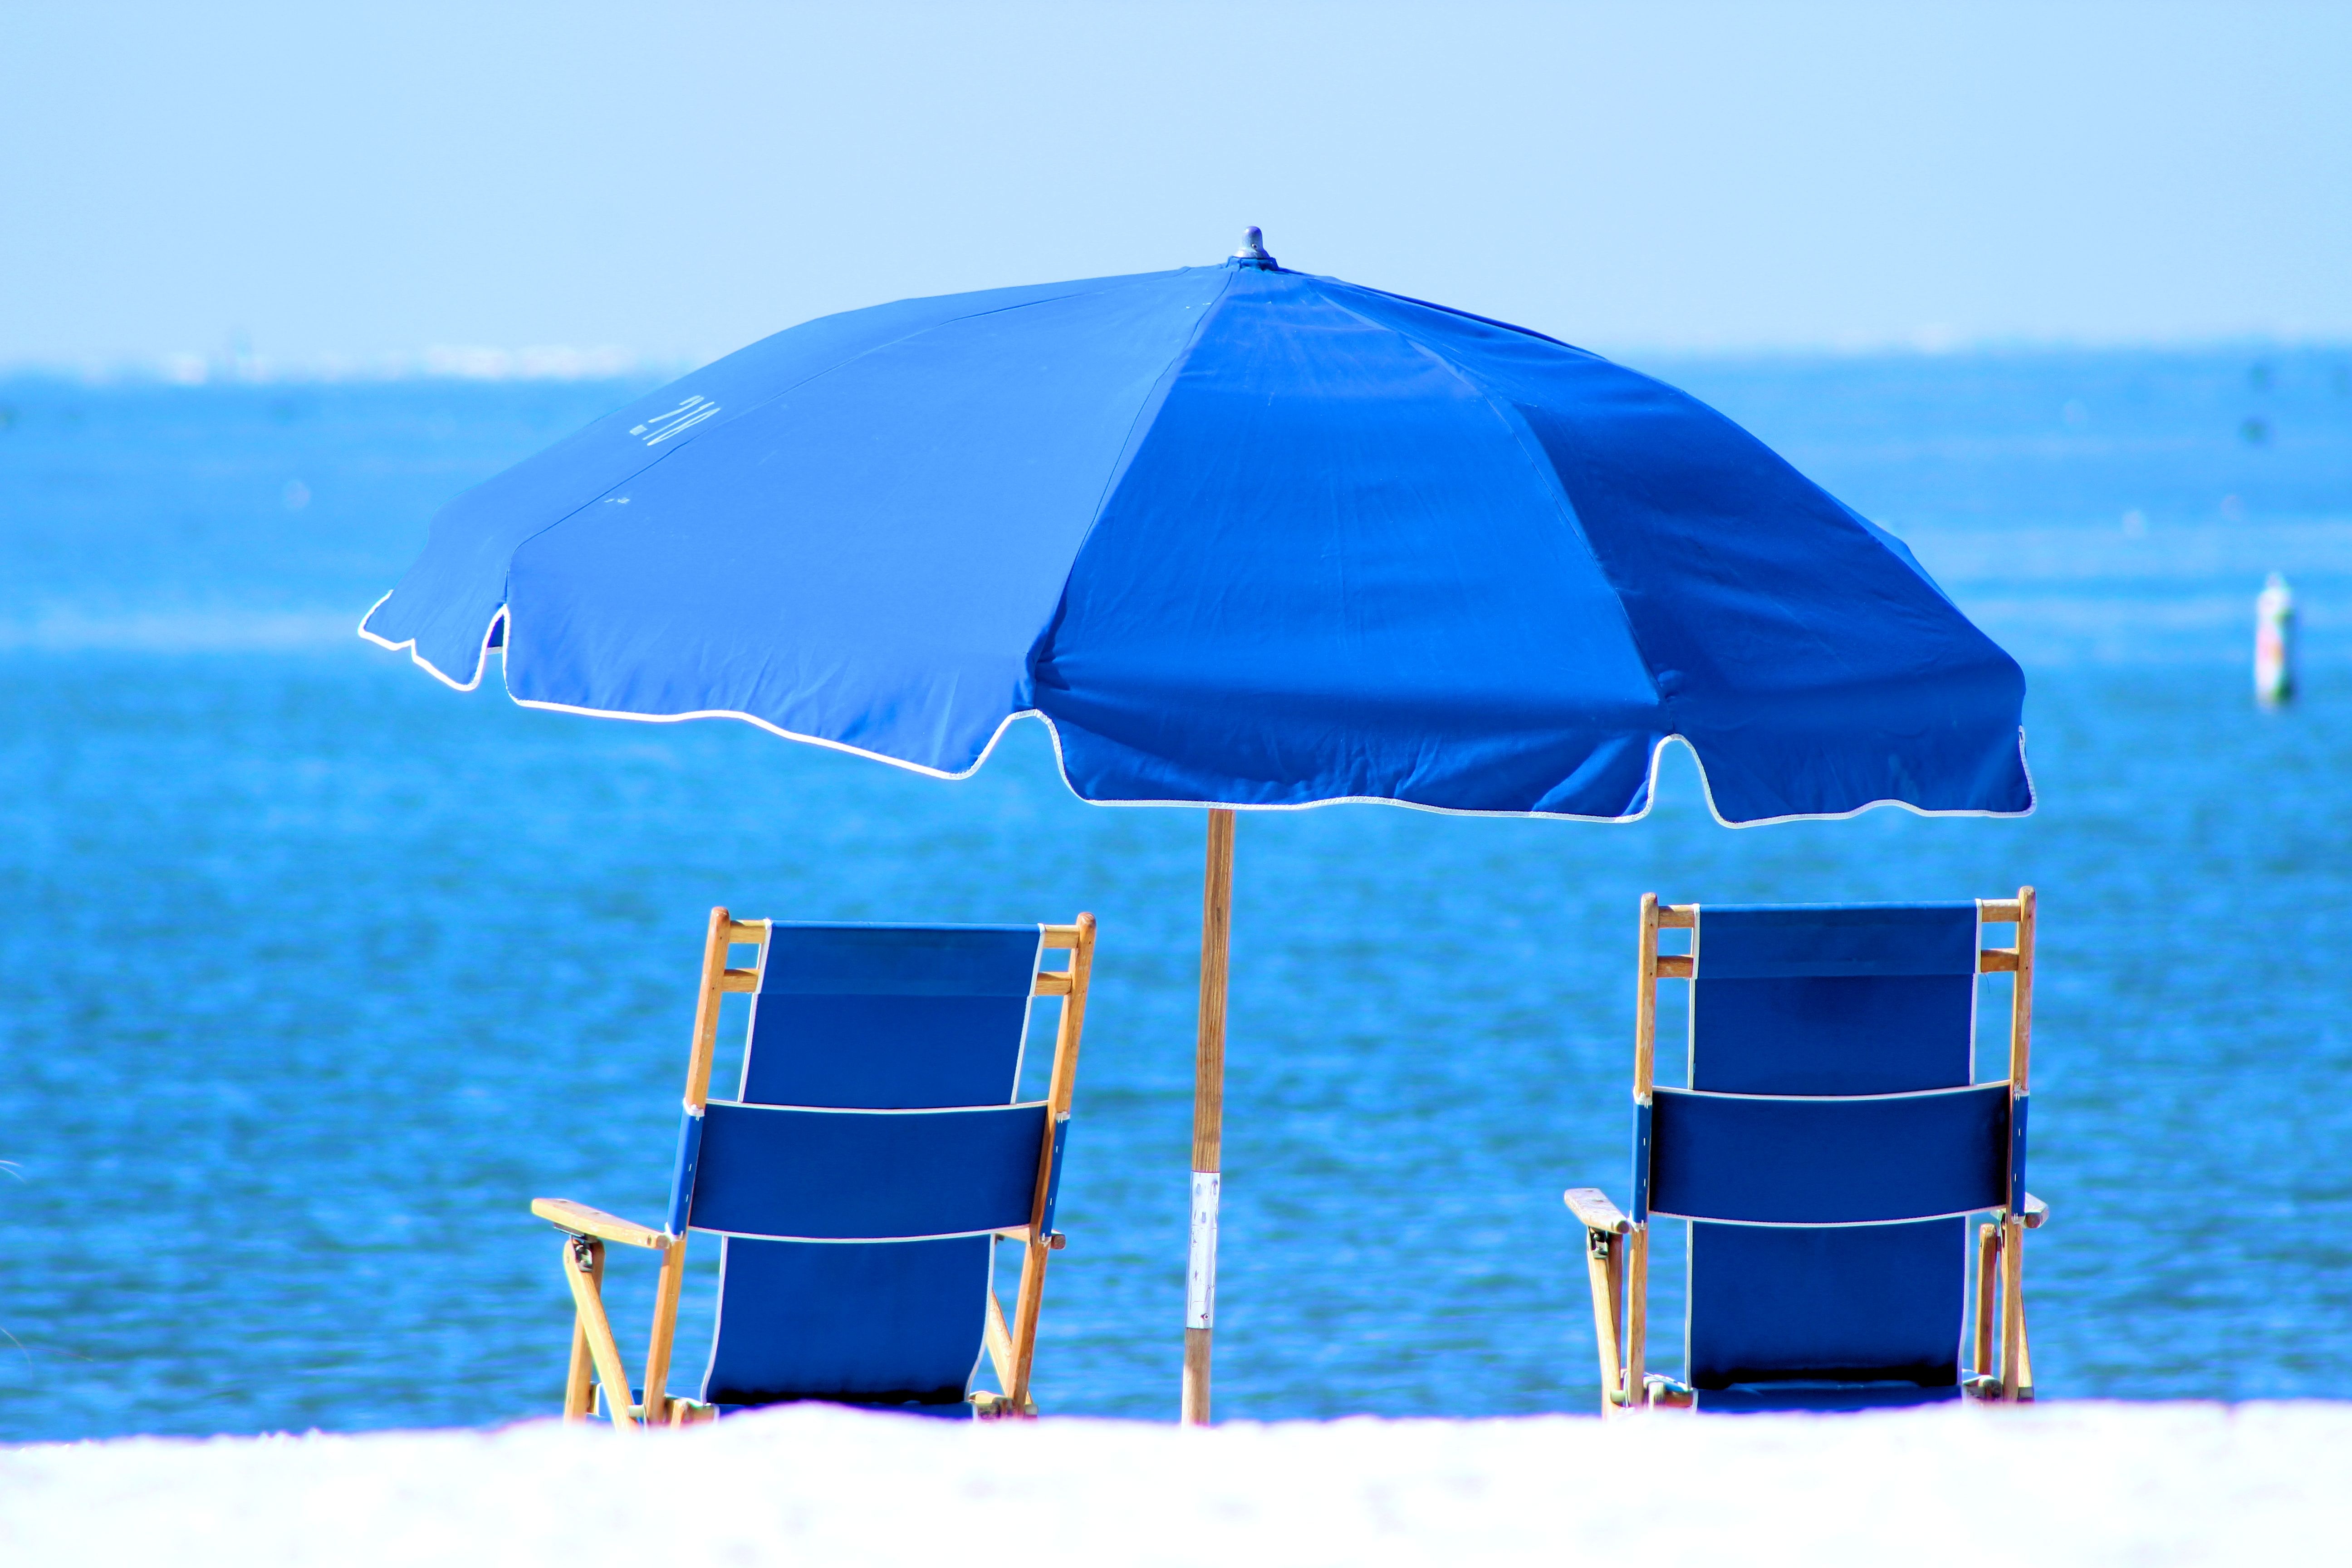
beach, sea, ocean, wind, ice, swimming pool, umbrella, blue, tent, white sand, blue water, blue umbrella, fashion accessory